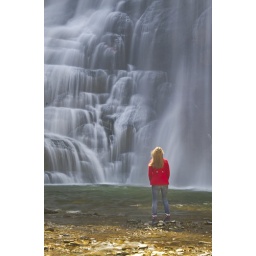
A vertical take on a woman in red standing in front of of Frontenac Falls in the Finger Lakes